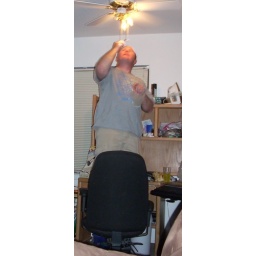
Yes my hubby is standing on a computer chair putting in light bulbs